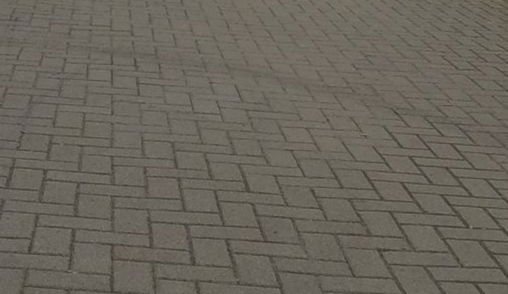
Surface type: paving stones